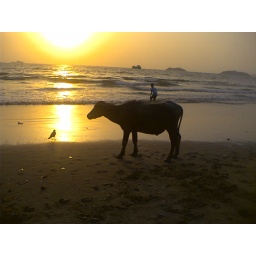
A cow on the beach - it happens only in this wonderful country of mine!